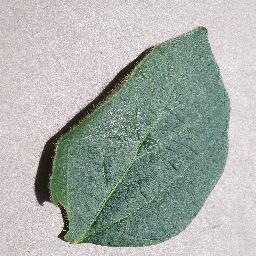
Label: Soybean___healthy